Aak

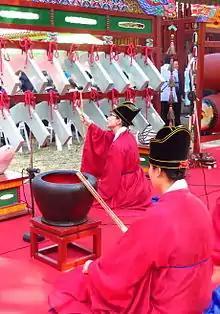
"Bu" and "P'yǒn'gyǒng" played in "aak" during Confucian ritual performance at Munmyo Shrine

Instruments utilised in aak music are classified by their primary materials through a system of Chinese origin, referred to as "p'arum" or the "eight sound" system. The eight types of instrument under the "p'arum" system: bamboo, wood, metal, silk, skin, stone, gourd, and clay.